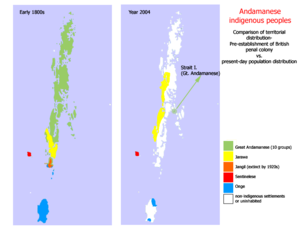
Andamanerne / Befolkning
Befolkningsudvikling
Andamanerne er en indisk øgruppe, som ligger i Den Bengalske Bugt. Det nærmeste fastland er Burma, der ligger ca. 300 km nordøst for Andamanerne. Øerne er en del af unionsterritoriet Andamanerne og Nicobarerne. Port Blair er øernes største by og unionsterritoriets hovedby. Andamanerne er administrativt et distrikt i unionsterritoriet. Øgruppen består af ca 550 øer, hvoraf kun 26 er beboet, og har en befolkning på 314.084.